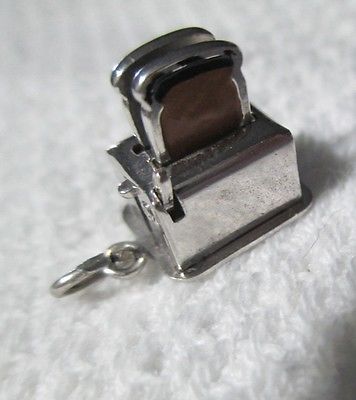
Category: toaster